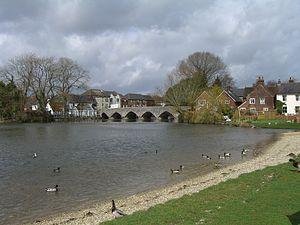
Fordingbridge est une ville faisant partie de la paroisse civile de Fordingbridge. Elle est située dans le district de New Forest et le comté du Hampshire en Angleterre.